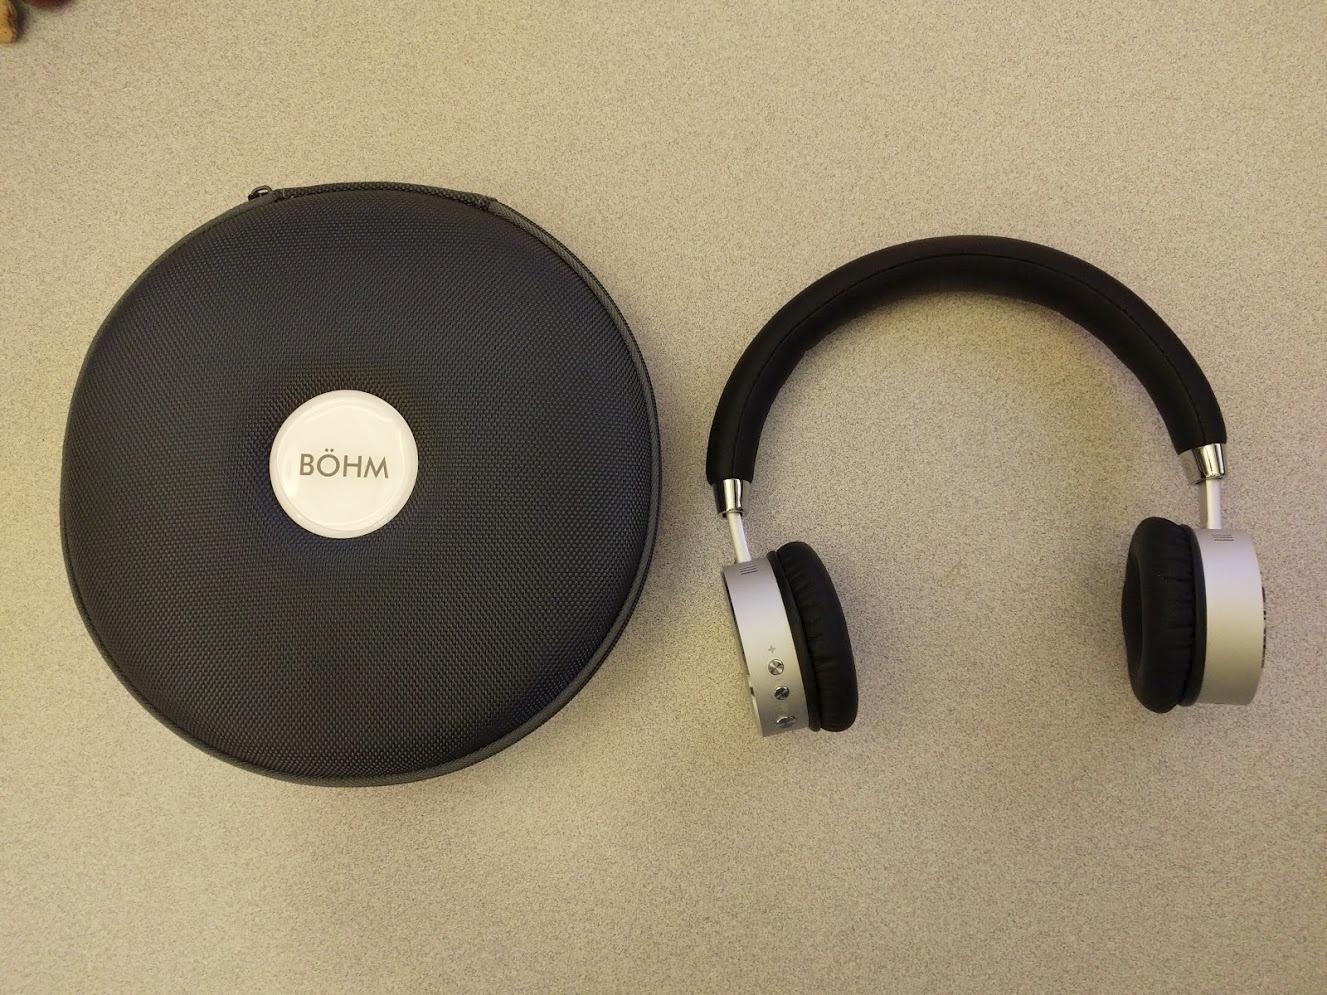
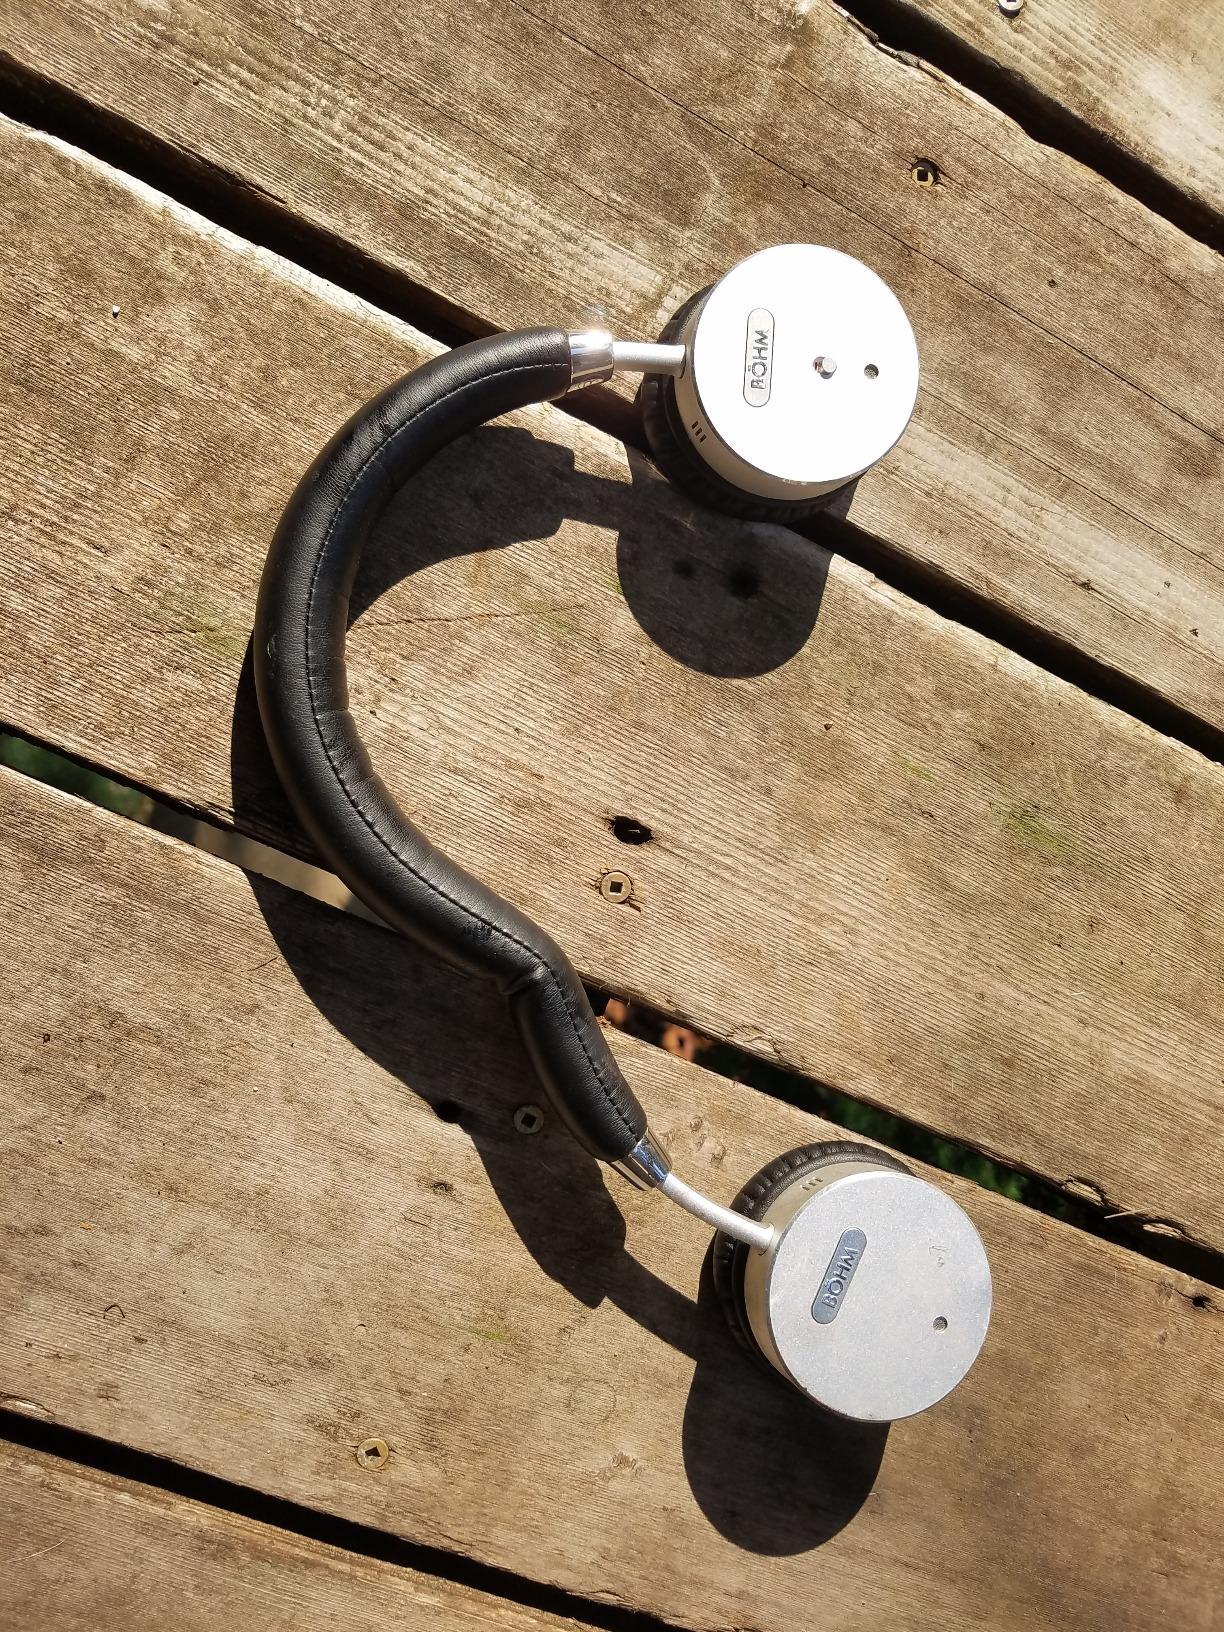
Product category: headphones
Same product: yes